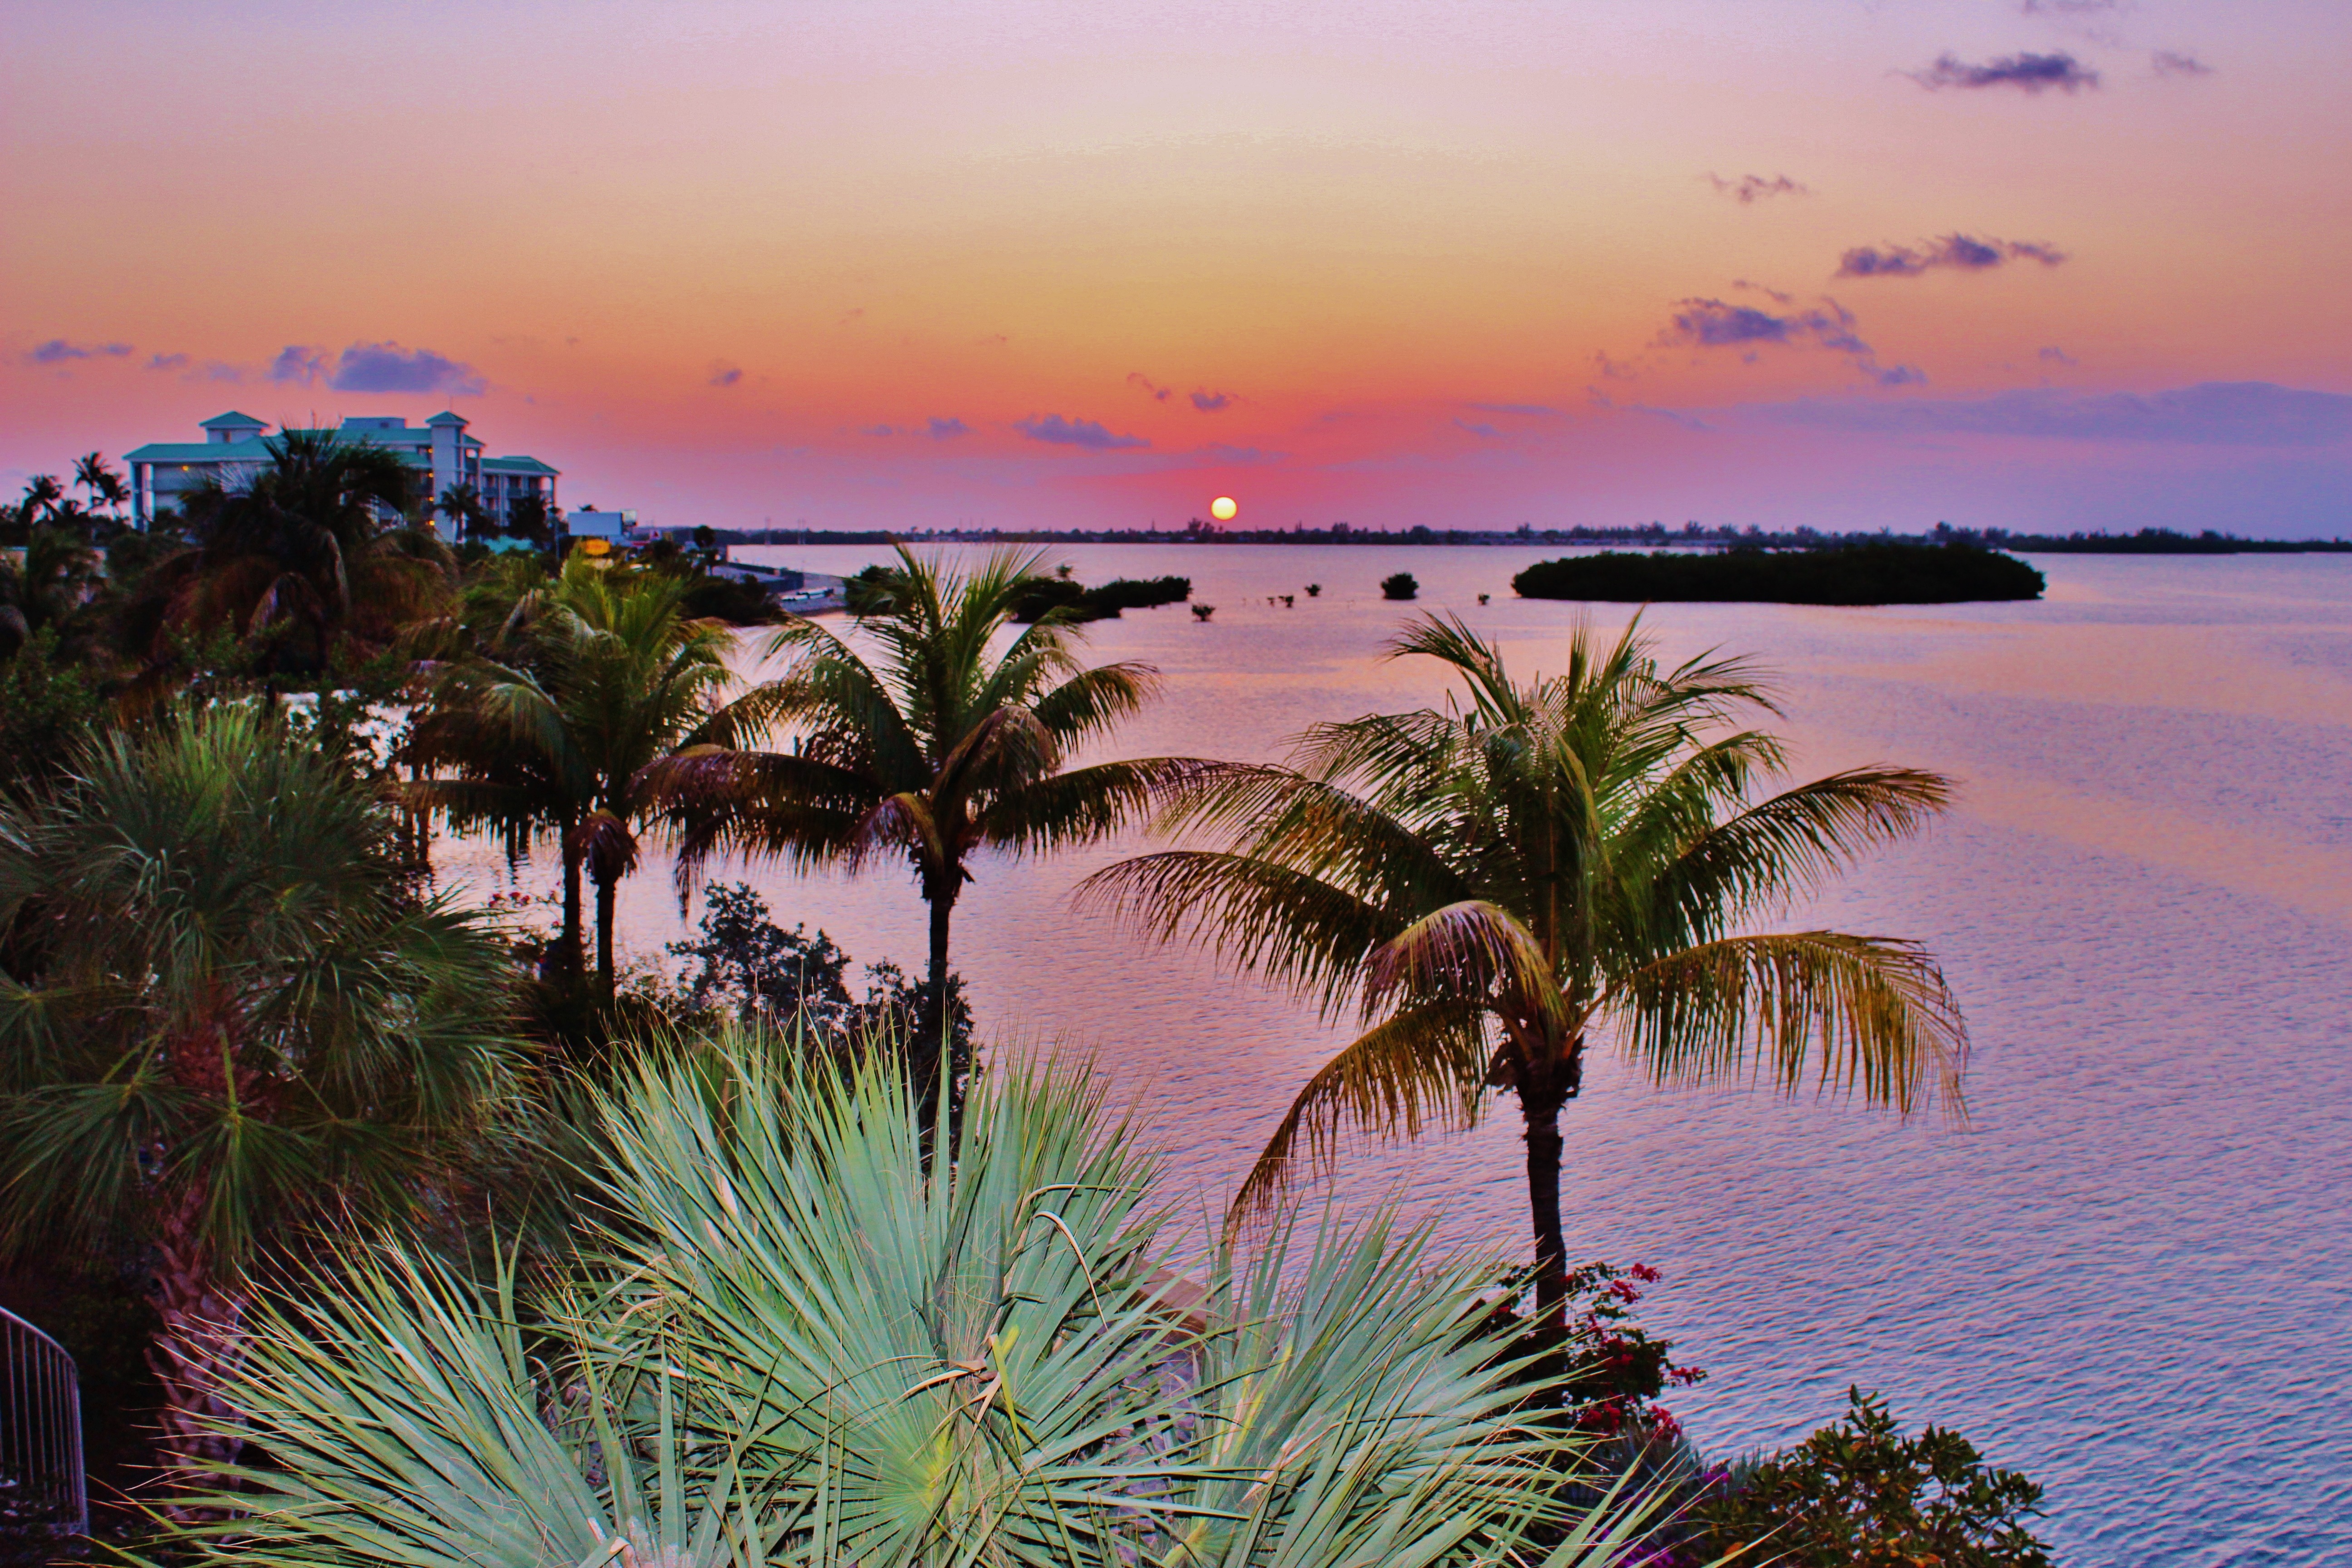
beach, landscape, sea, coast, tree, ocean, sky, sunrise, sunset, shore, vacation, dusk, bay, clouds, palm trees, tropics, florida, key west, arecales, palm family